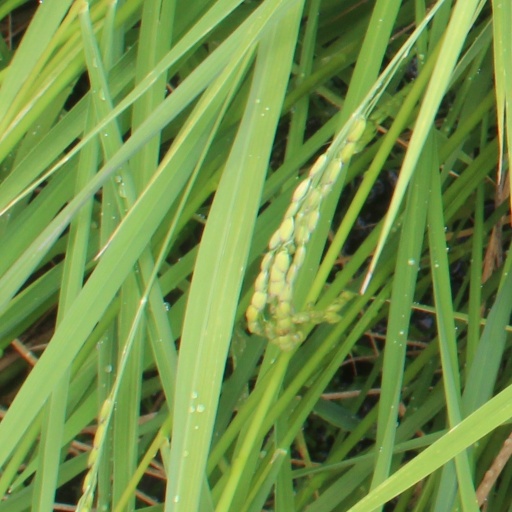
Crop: rice